George H. W. Bush

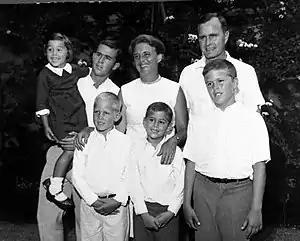
Bush, top right, standing with his wife and children, mid-1960s

On his 18th birthday, immediately after graduating from Phillips Academy, he enlisted in the United States Navy as a naval aviator. After a period of training, he was commissioned as an ensign in the Naval Reserve at Naval Air Station Corpus Christi on June 9, 1943, becoming one of the youngest pilots in the Navy. Beginning in 1944, Bush served in the Pacific theater, where he flew a Grumman TBM Avenger, a torpedo bomber capable of taking off from aircraft carriers. His squadron was assigned to the as a member of Air Group 51, where his lanky physique earned him the nickname "Skin".